Amundsen's South Pole expedition

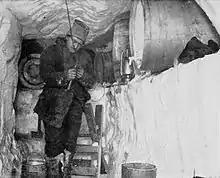
Sverre Hassel in the oil store at Framheim during the winter of 1911

In early February Amundsen began organising the depot-laying journeys across the Barrier, in preparation for the following summer's assault on the pole. Supply depots laid in advance at regular intervals on the projected route would limit the amount of food and fuel that the South Pole party would have to carry. The depot journeys would be the first true tests of equipment, dogs and men. For the first journey, to begin on 10 February, Amundsen chose Prestrud, Helmer Hanssen and Johansen to accompany him; 18 dogs would pull three sledges. Before leaving, Amundsen left instructions with Nilsen regarding "Fram". The ship was to sail to Buenos Aires for reprovisioning, before undertaking a programme of oceanographic work in the Southern Ocean and then returning to the Barrier as early as possible in 1912.